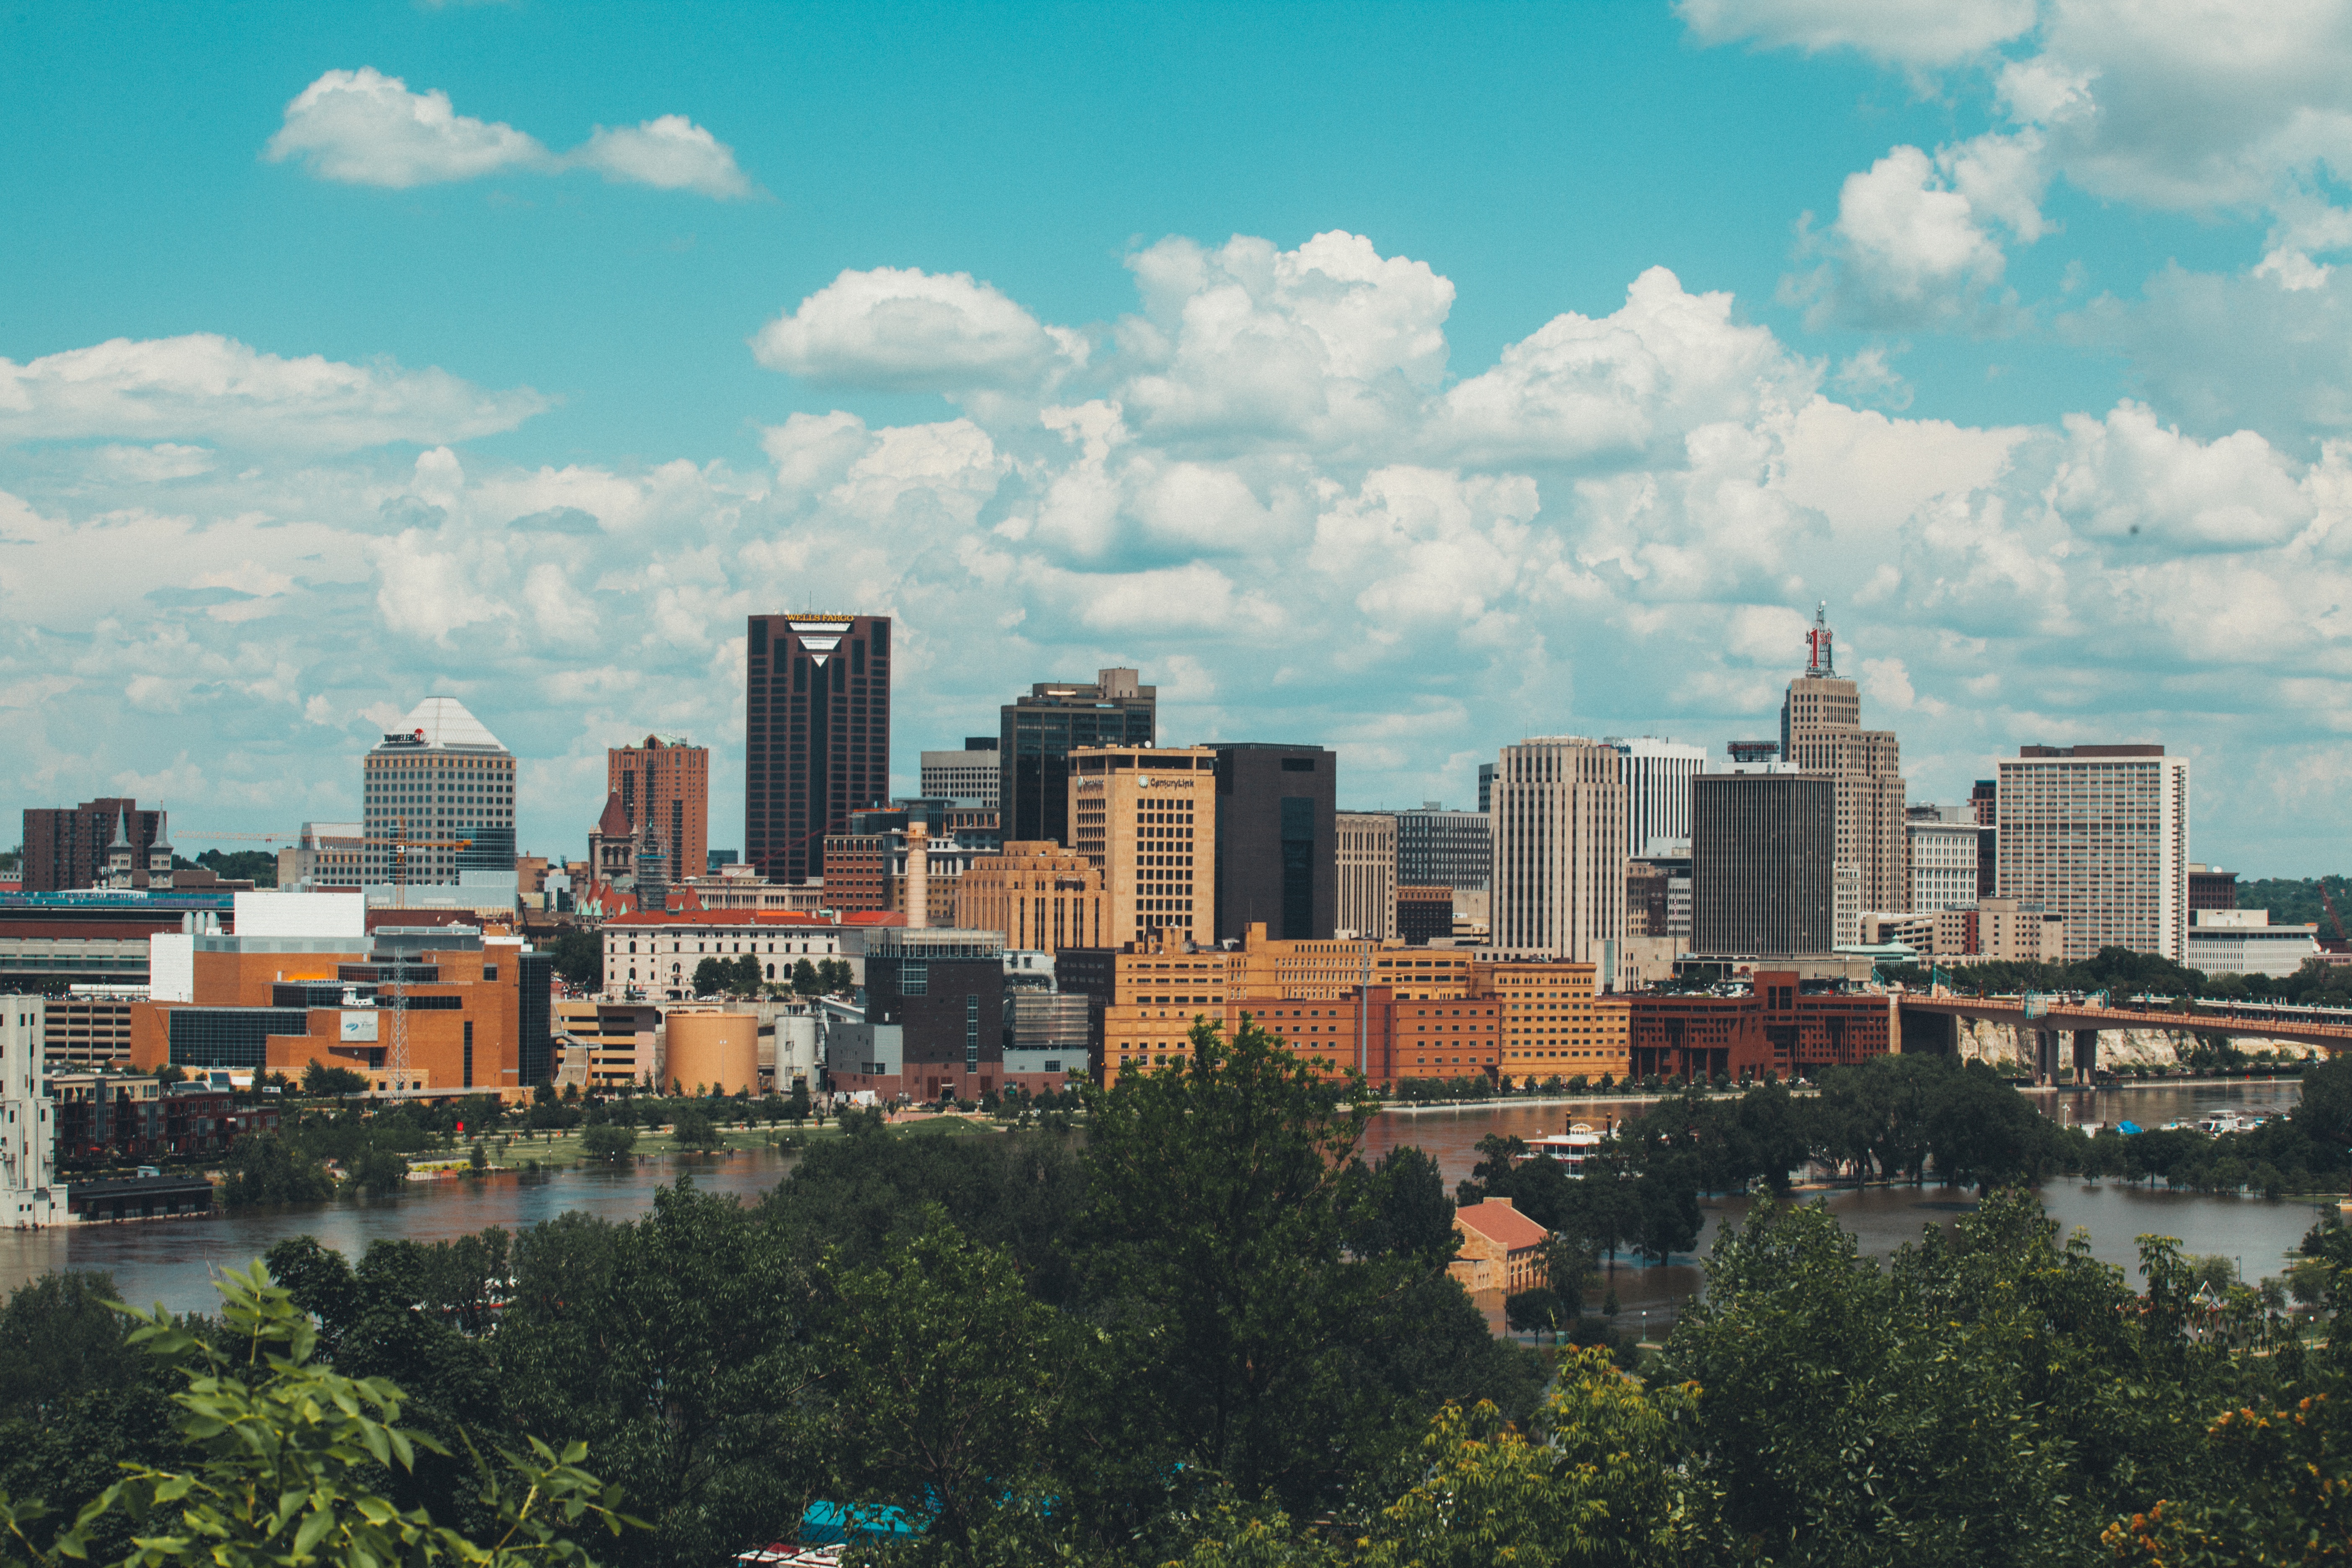
horizon, skyline, building, city, skyscraper, cityscape, panorama, downtown, dusk, landmark, tower block, metropolis, neighbourhood, aerial photography, urban area, residential area, geographical feature, human settlement, metropolitan area